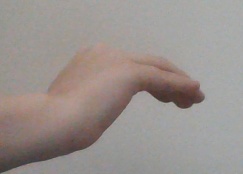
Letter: haa